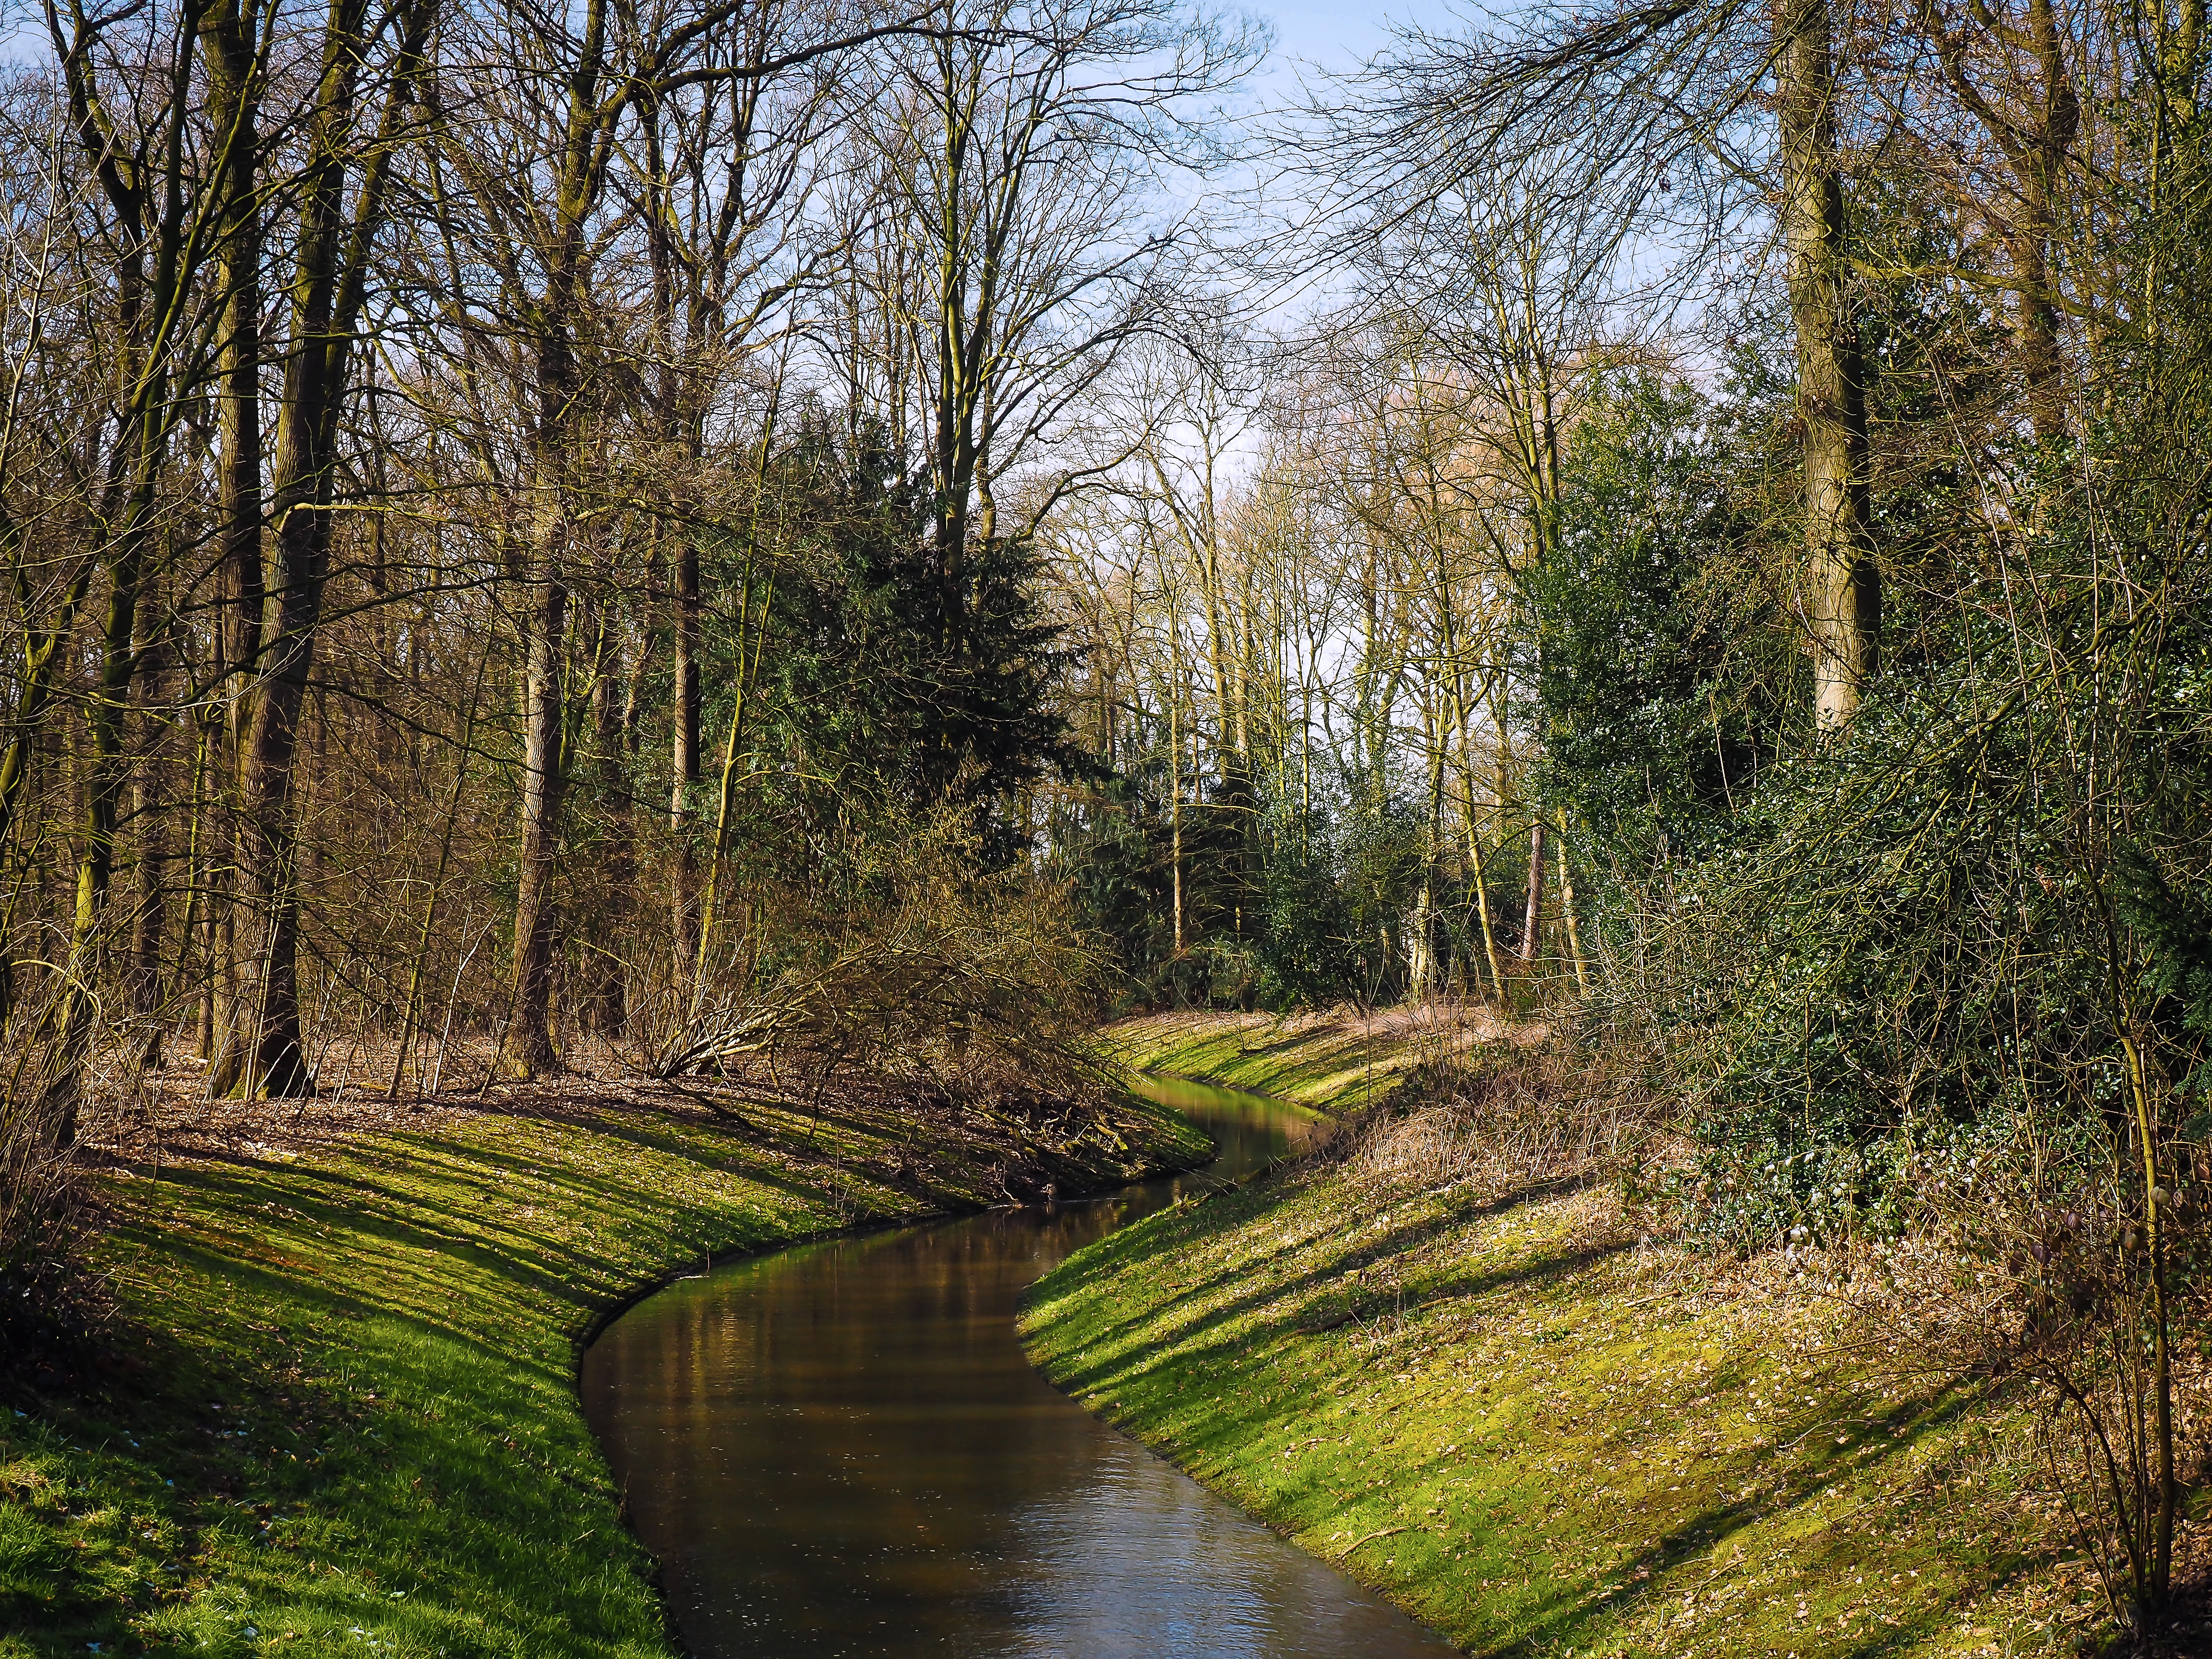
landscape, tree, water, nature, forest, grass, wilderness, trail, sunlight, morning, leaf, flower, river, canal, pond, idyllic, stream, green, flow, reflection, autumn, park, rest, season, waterway, trees, bank, wetland, woodland, bach, habitat, mood, silent, waters, idyll, ecosystem, water surface, rural area, water running, dusseldorf, local recreation, natural environment, geographical feature, woody plant